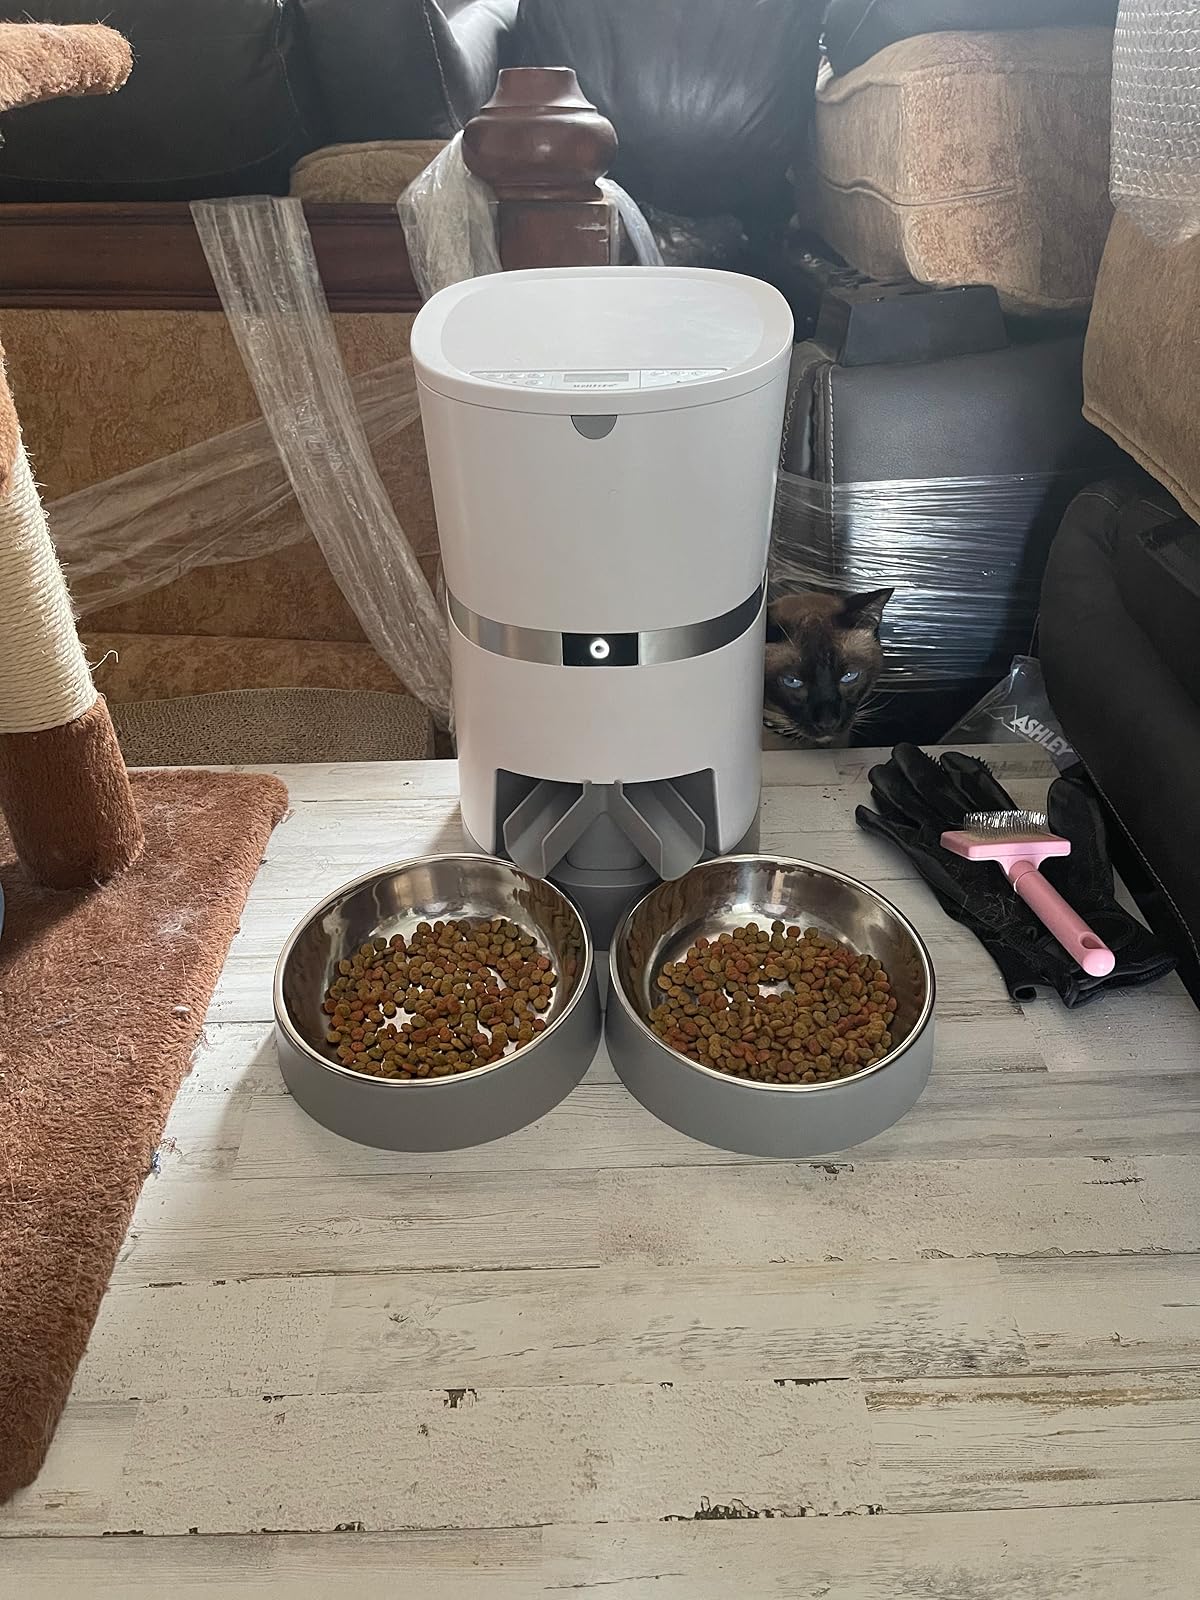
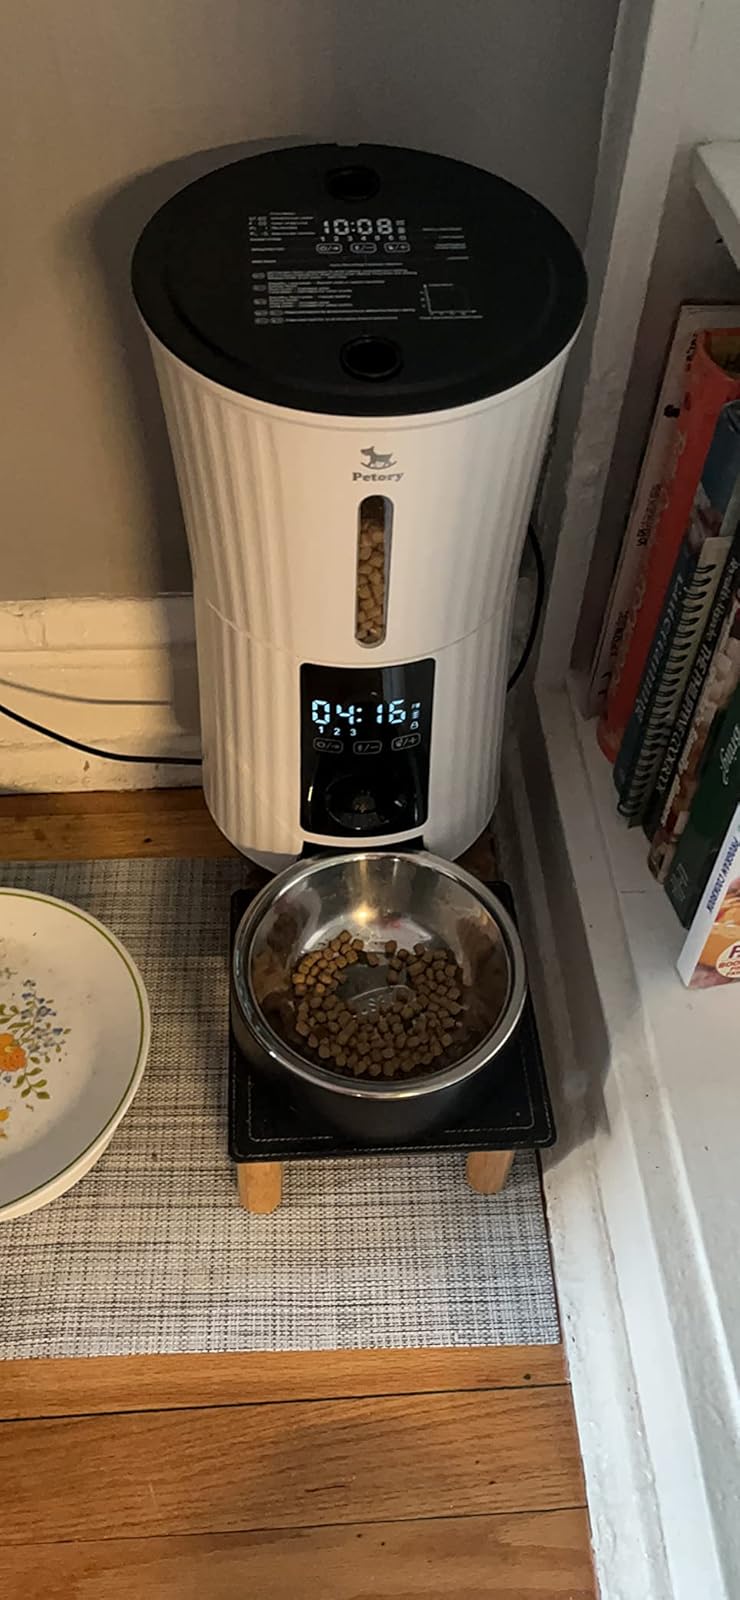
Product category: items_feeder
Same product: no